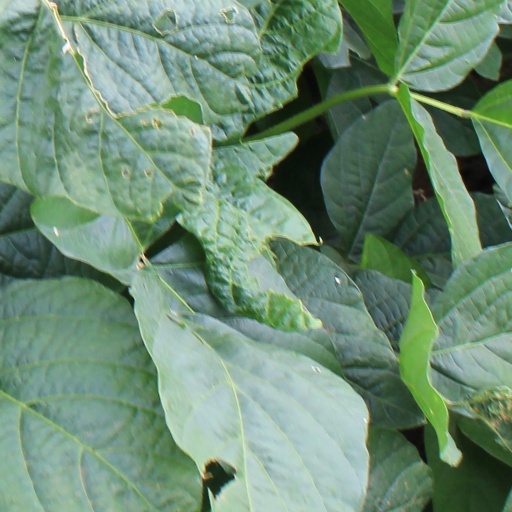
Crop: soybean